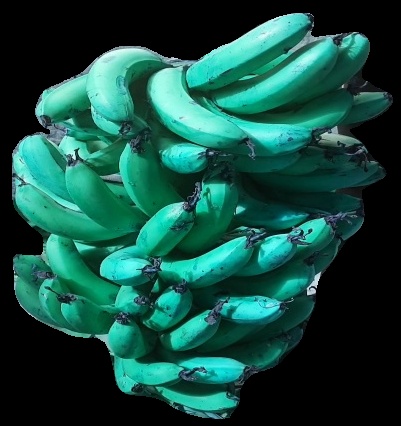
Variety: pachbale
Grade: grade3